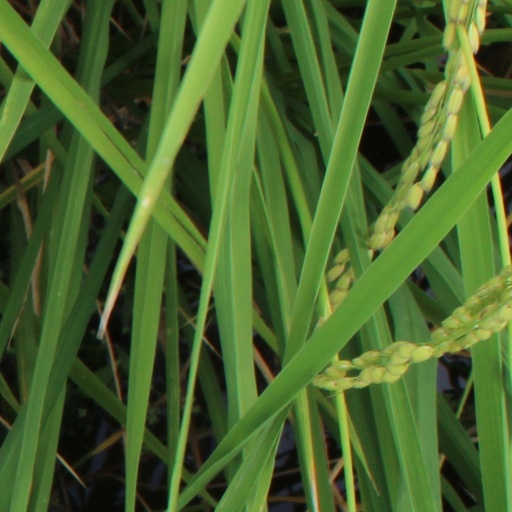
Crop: rice